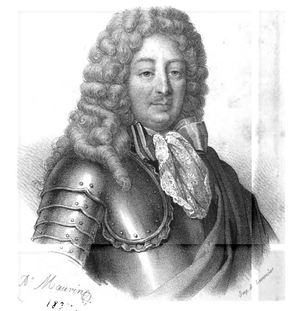
Le régiment de Cambis est un régiment d’infanterie du Royaume de France créé en 1676.